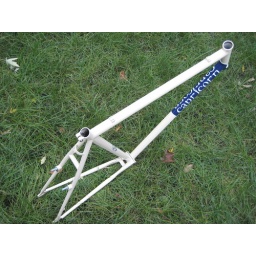
Blue and white paint done in my basement, clear coat done by Dominick Austin.